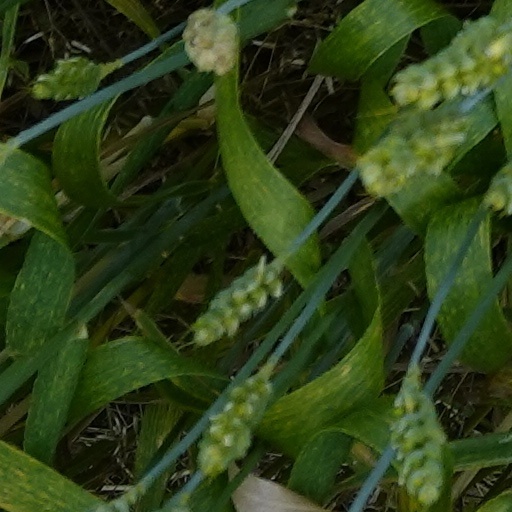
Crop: wheat